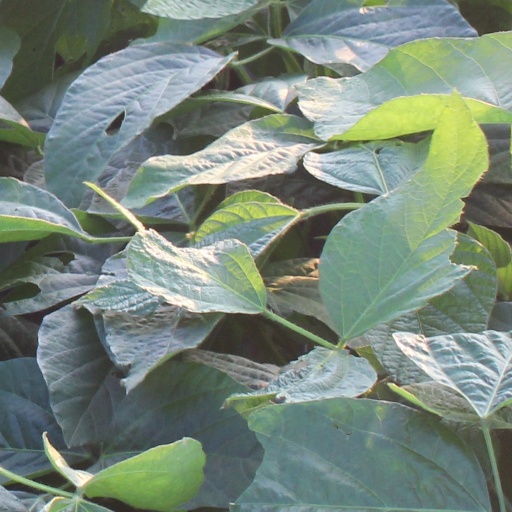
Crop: soybean